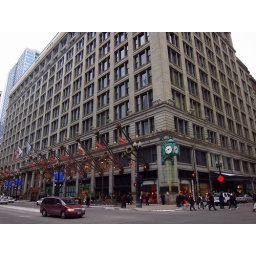
Macy's in chicago lake street